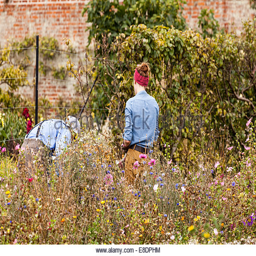
gardeners working in a vegetable and flower garden